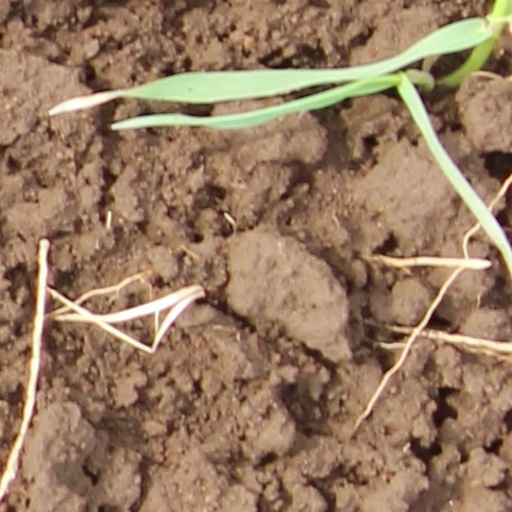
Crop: wheat